Sammelplatz railway station

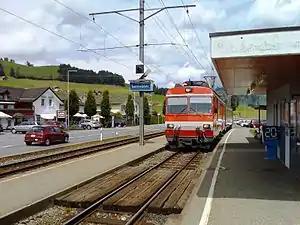
A train arrives at the station in 2011

Sammelplatz railway station is a railway station in the district of Appenzell, in the Swiss canton of Appenzell Innerrhoden. It is located on the Appenzell–St. Gallen–Trogen line of Appenzell Railways.